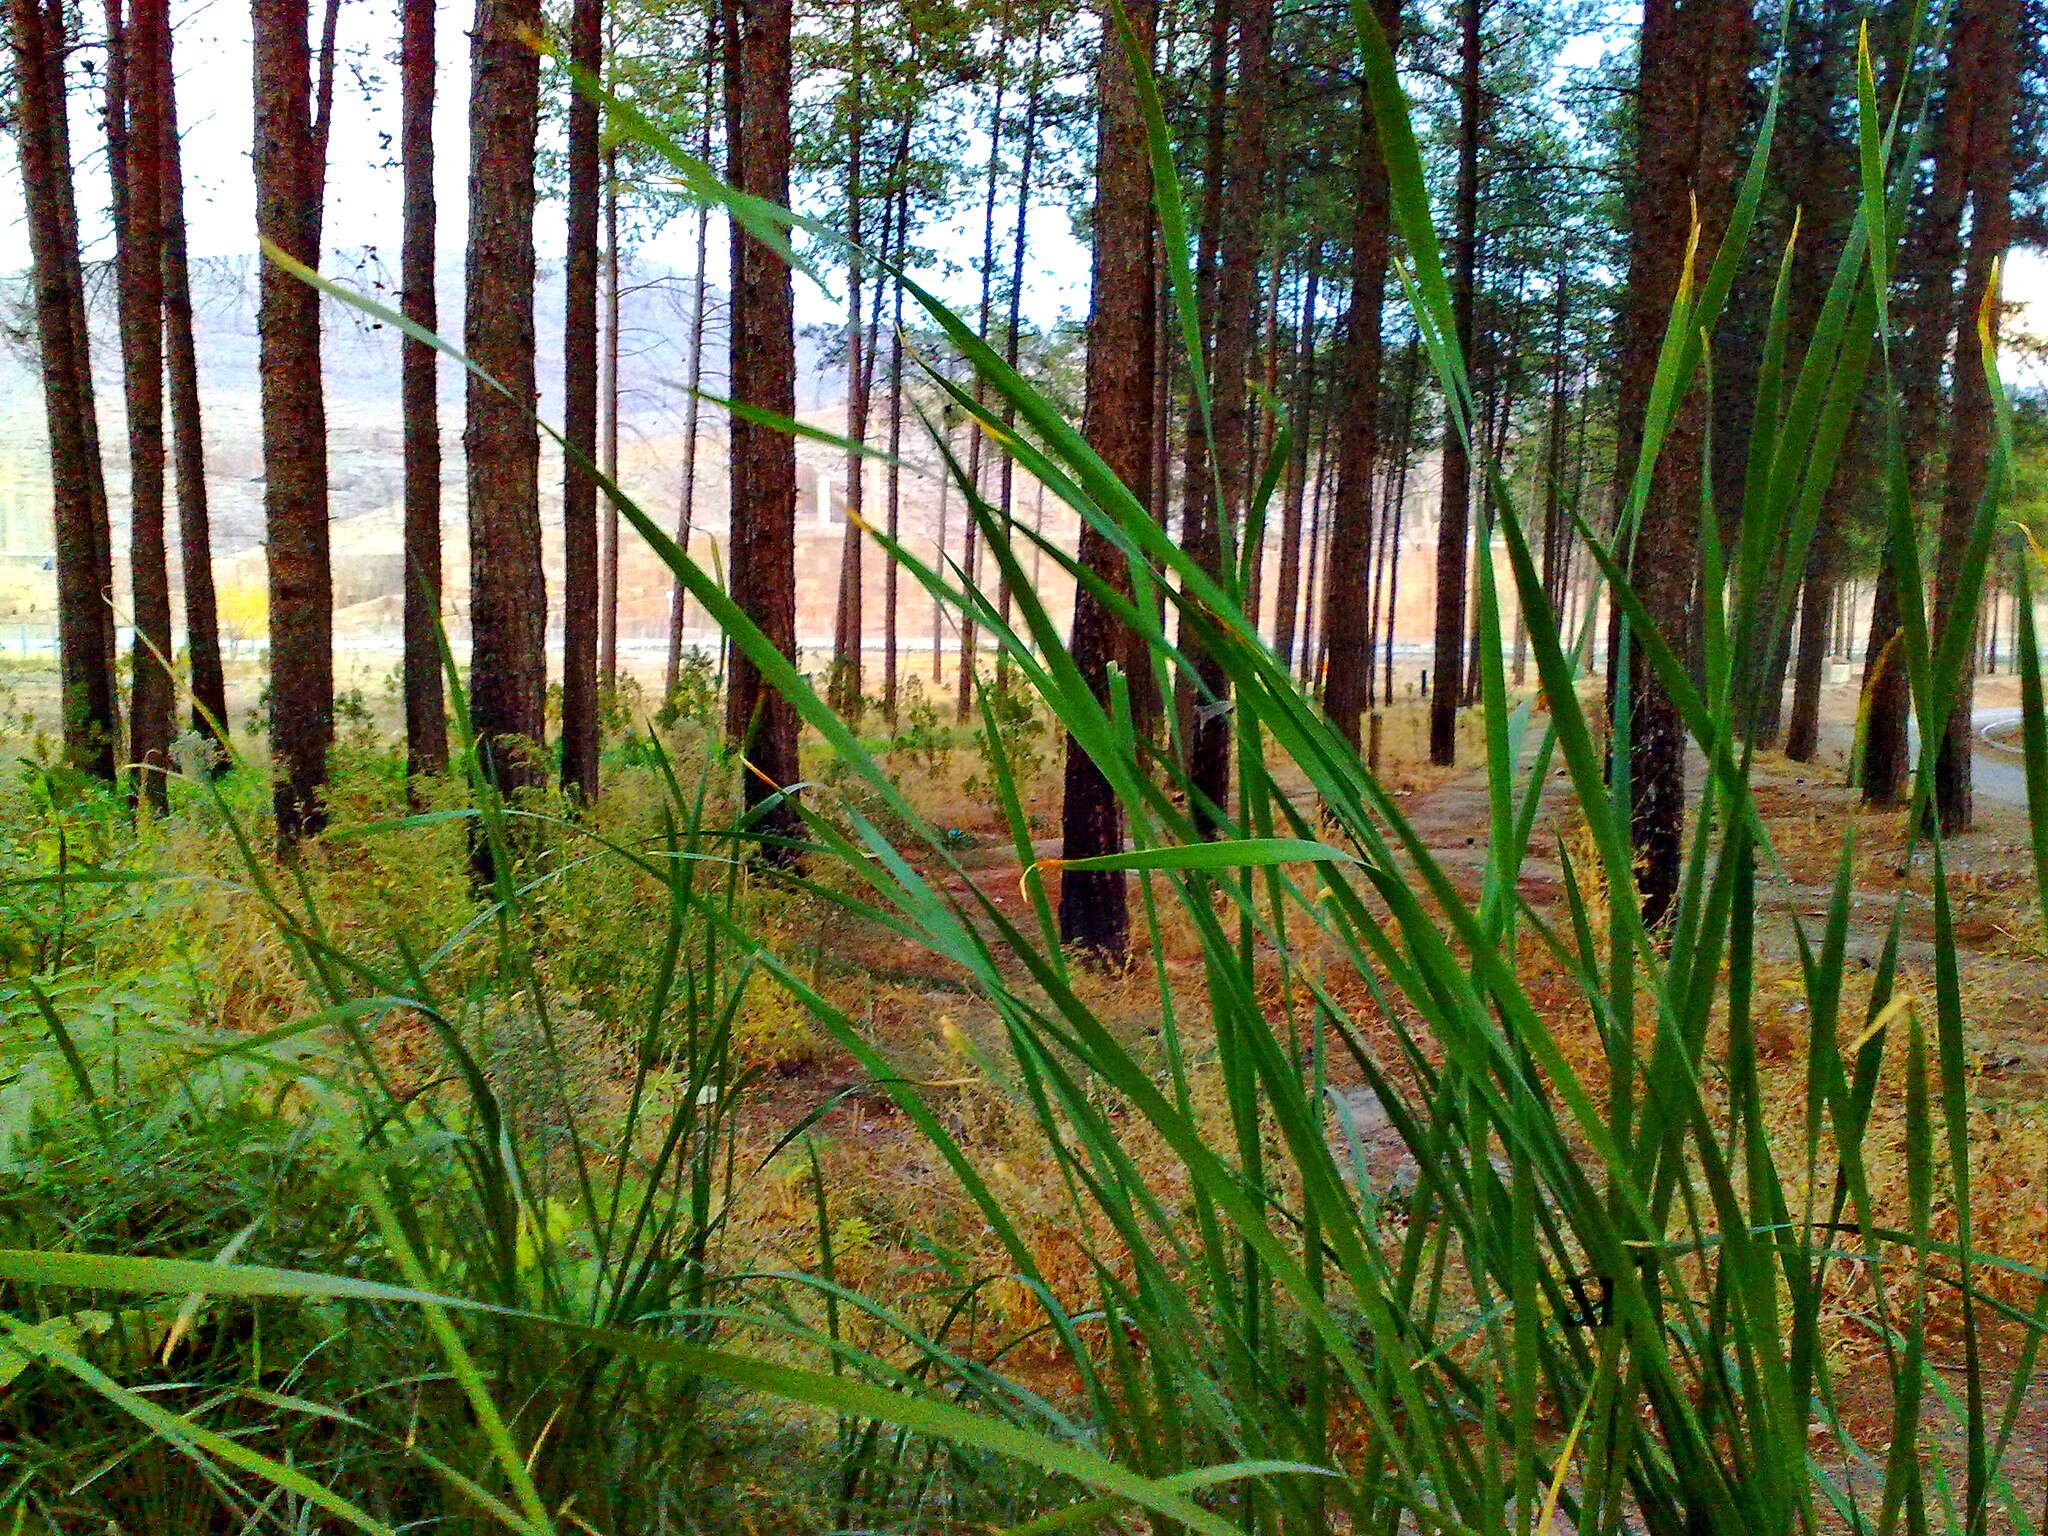
Title: سبز،سبزم - panoramio
Description: سبز،سبزم
Date: Taken on 2 November 2010
Categories: Panoramio files uploaded by Panoramio upload bot, Panoramio images reviewed by trusted users, Photos from Panoramio, Files with coordinates missing SDC location of creation, Iran photographs taken on 2010-11-02, Photos from Panoramio ID 4463059, Flora in Persepolis